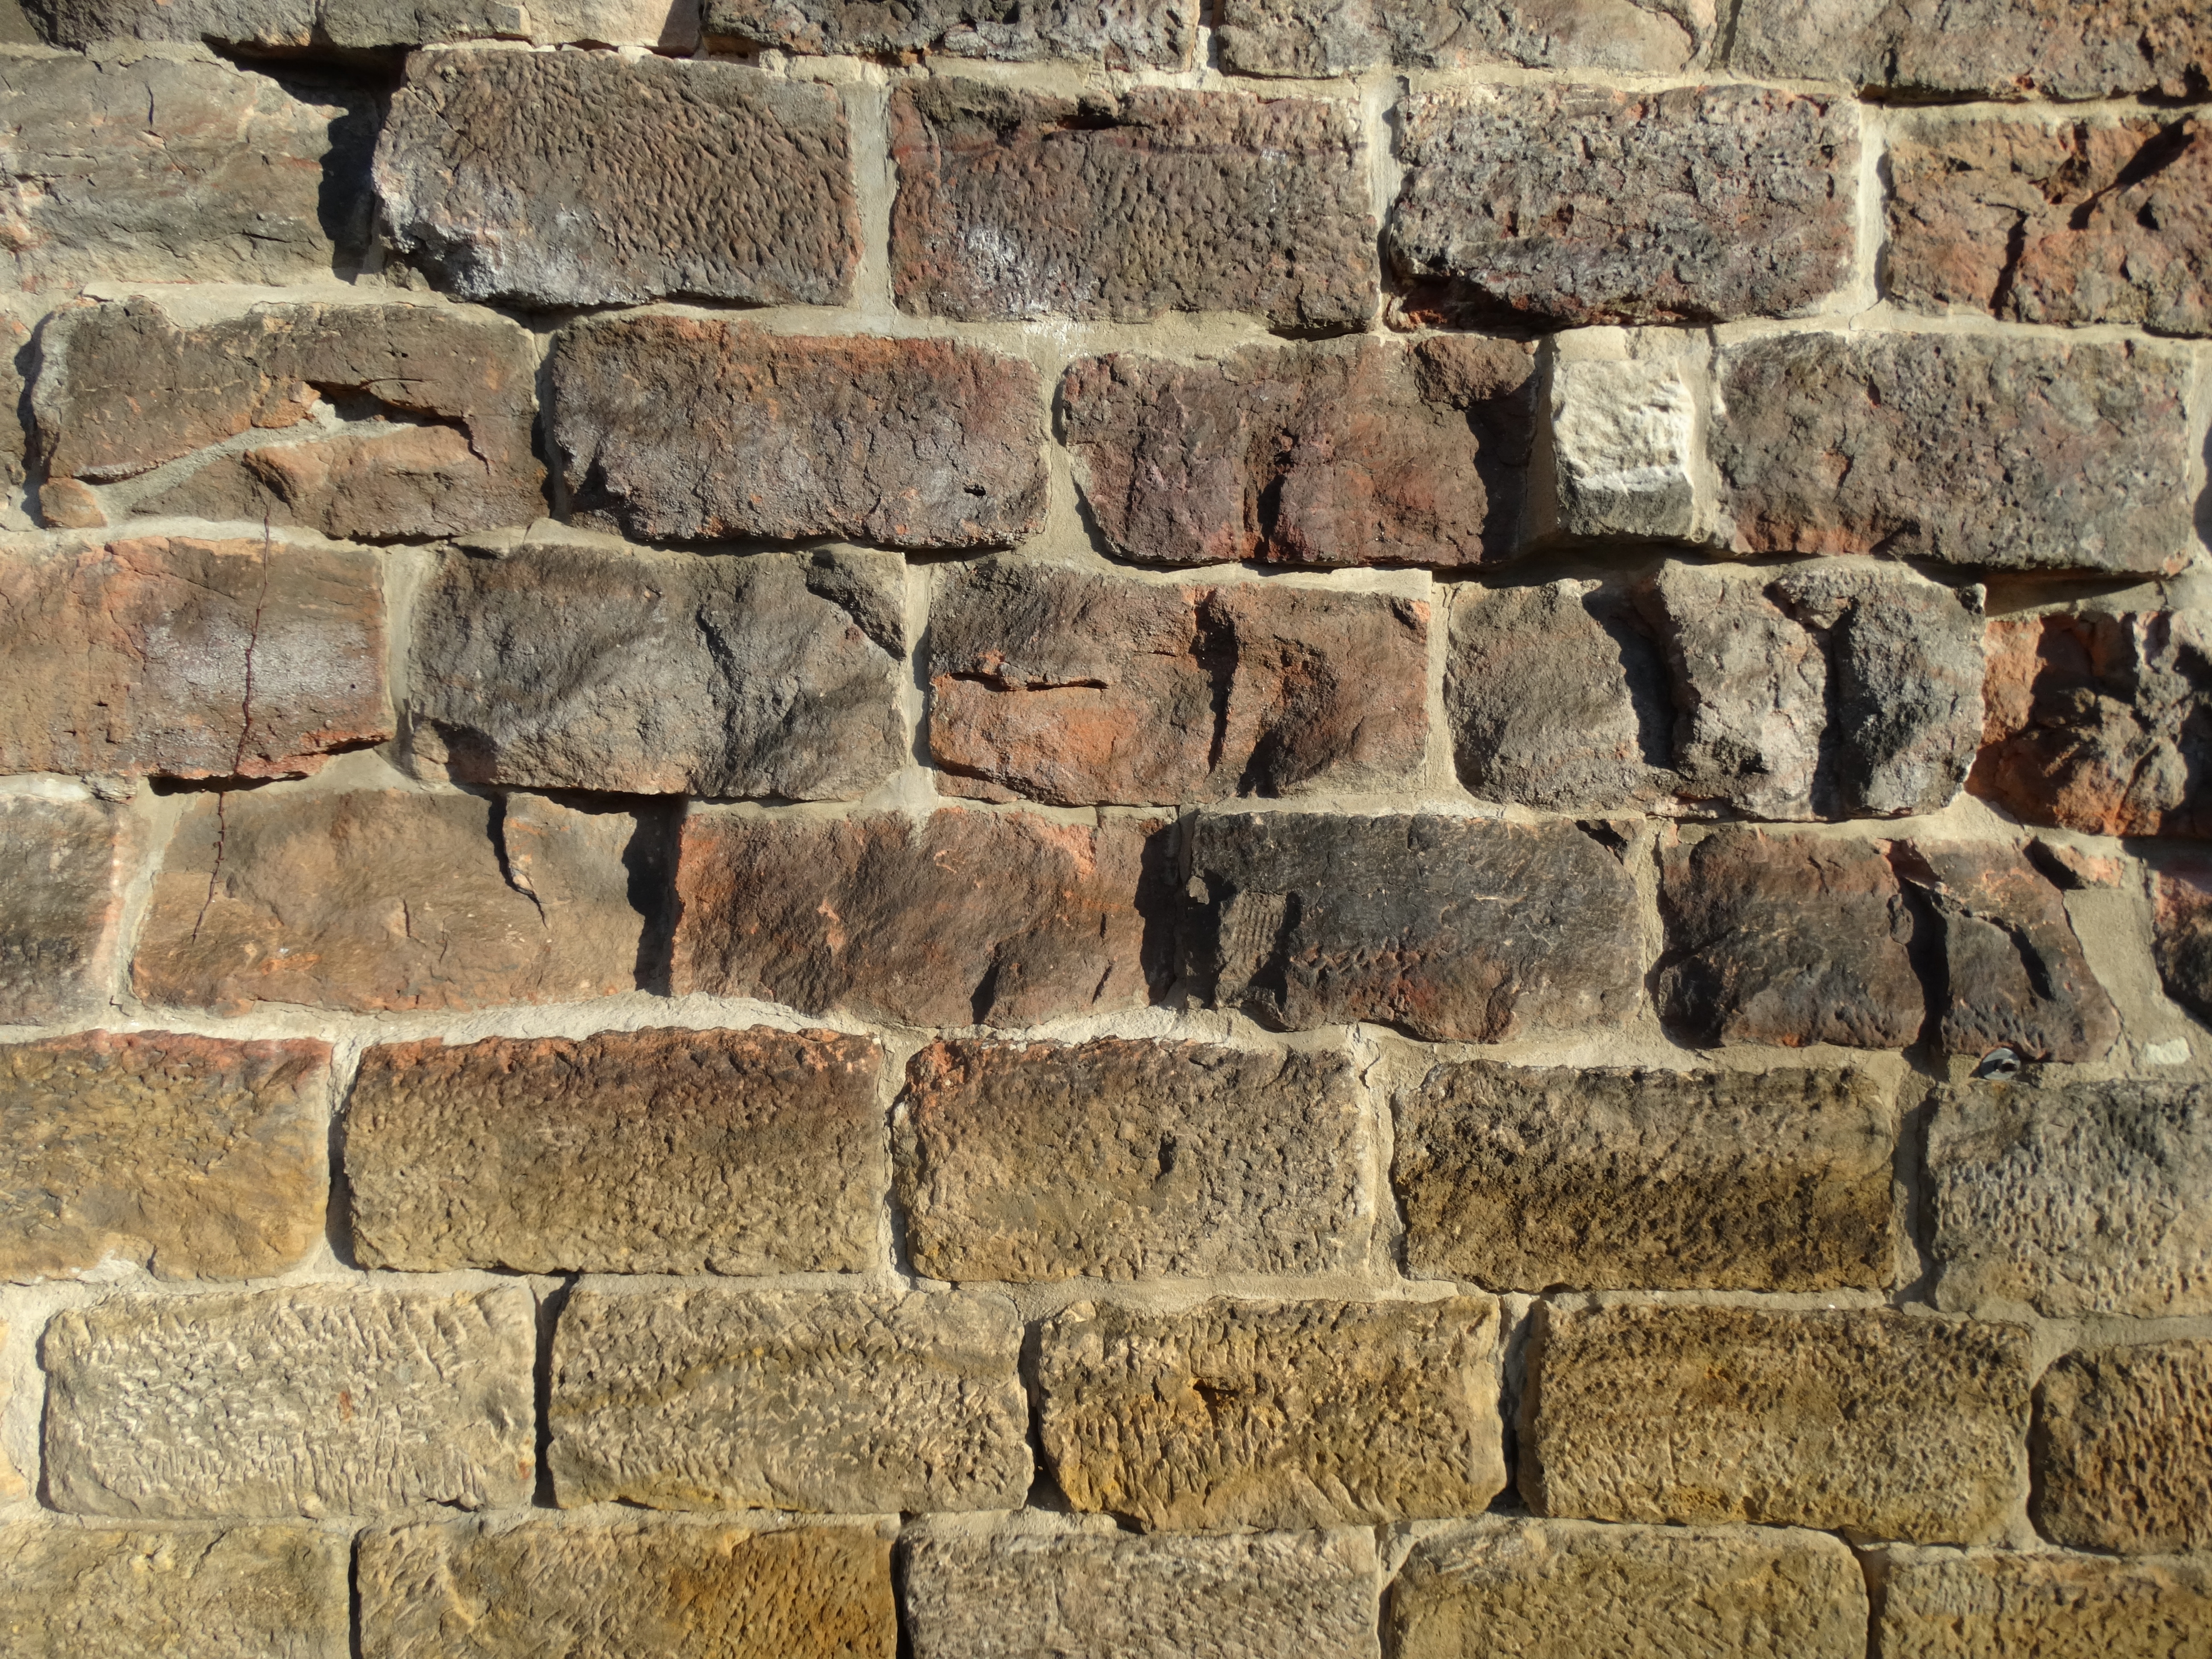
stone, wall, stone wall, brick, brickwork, rock, cobblestone, rubble